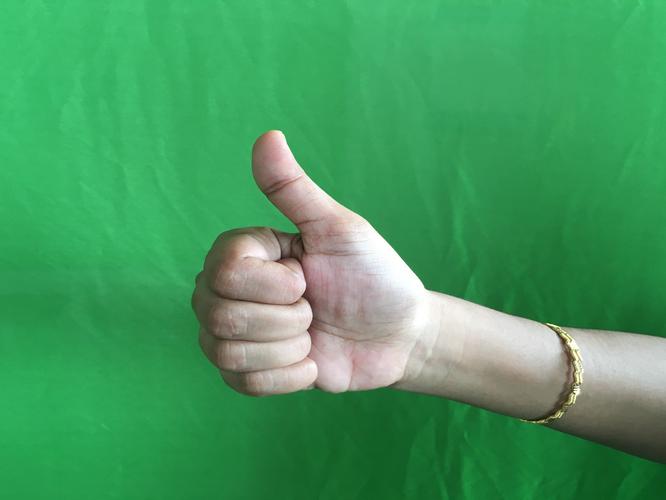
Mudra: Sikharam
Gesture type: single_hand